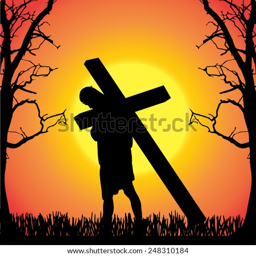
vector illustration of builder with the cross .